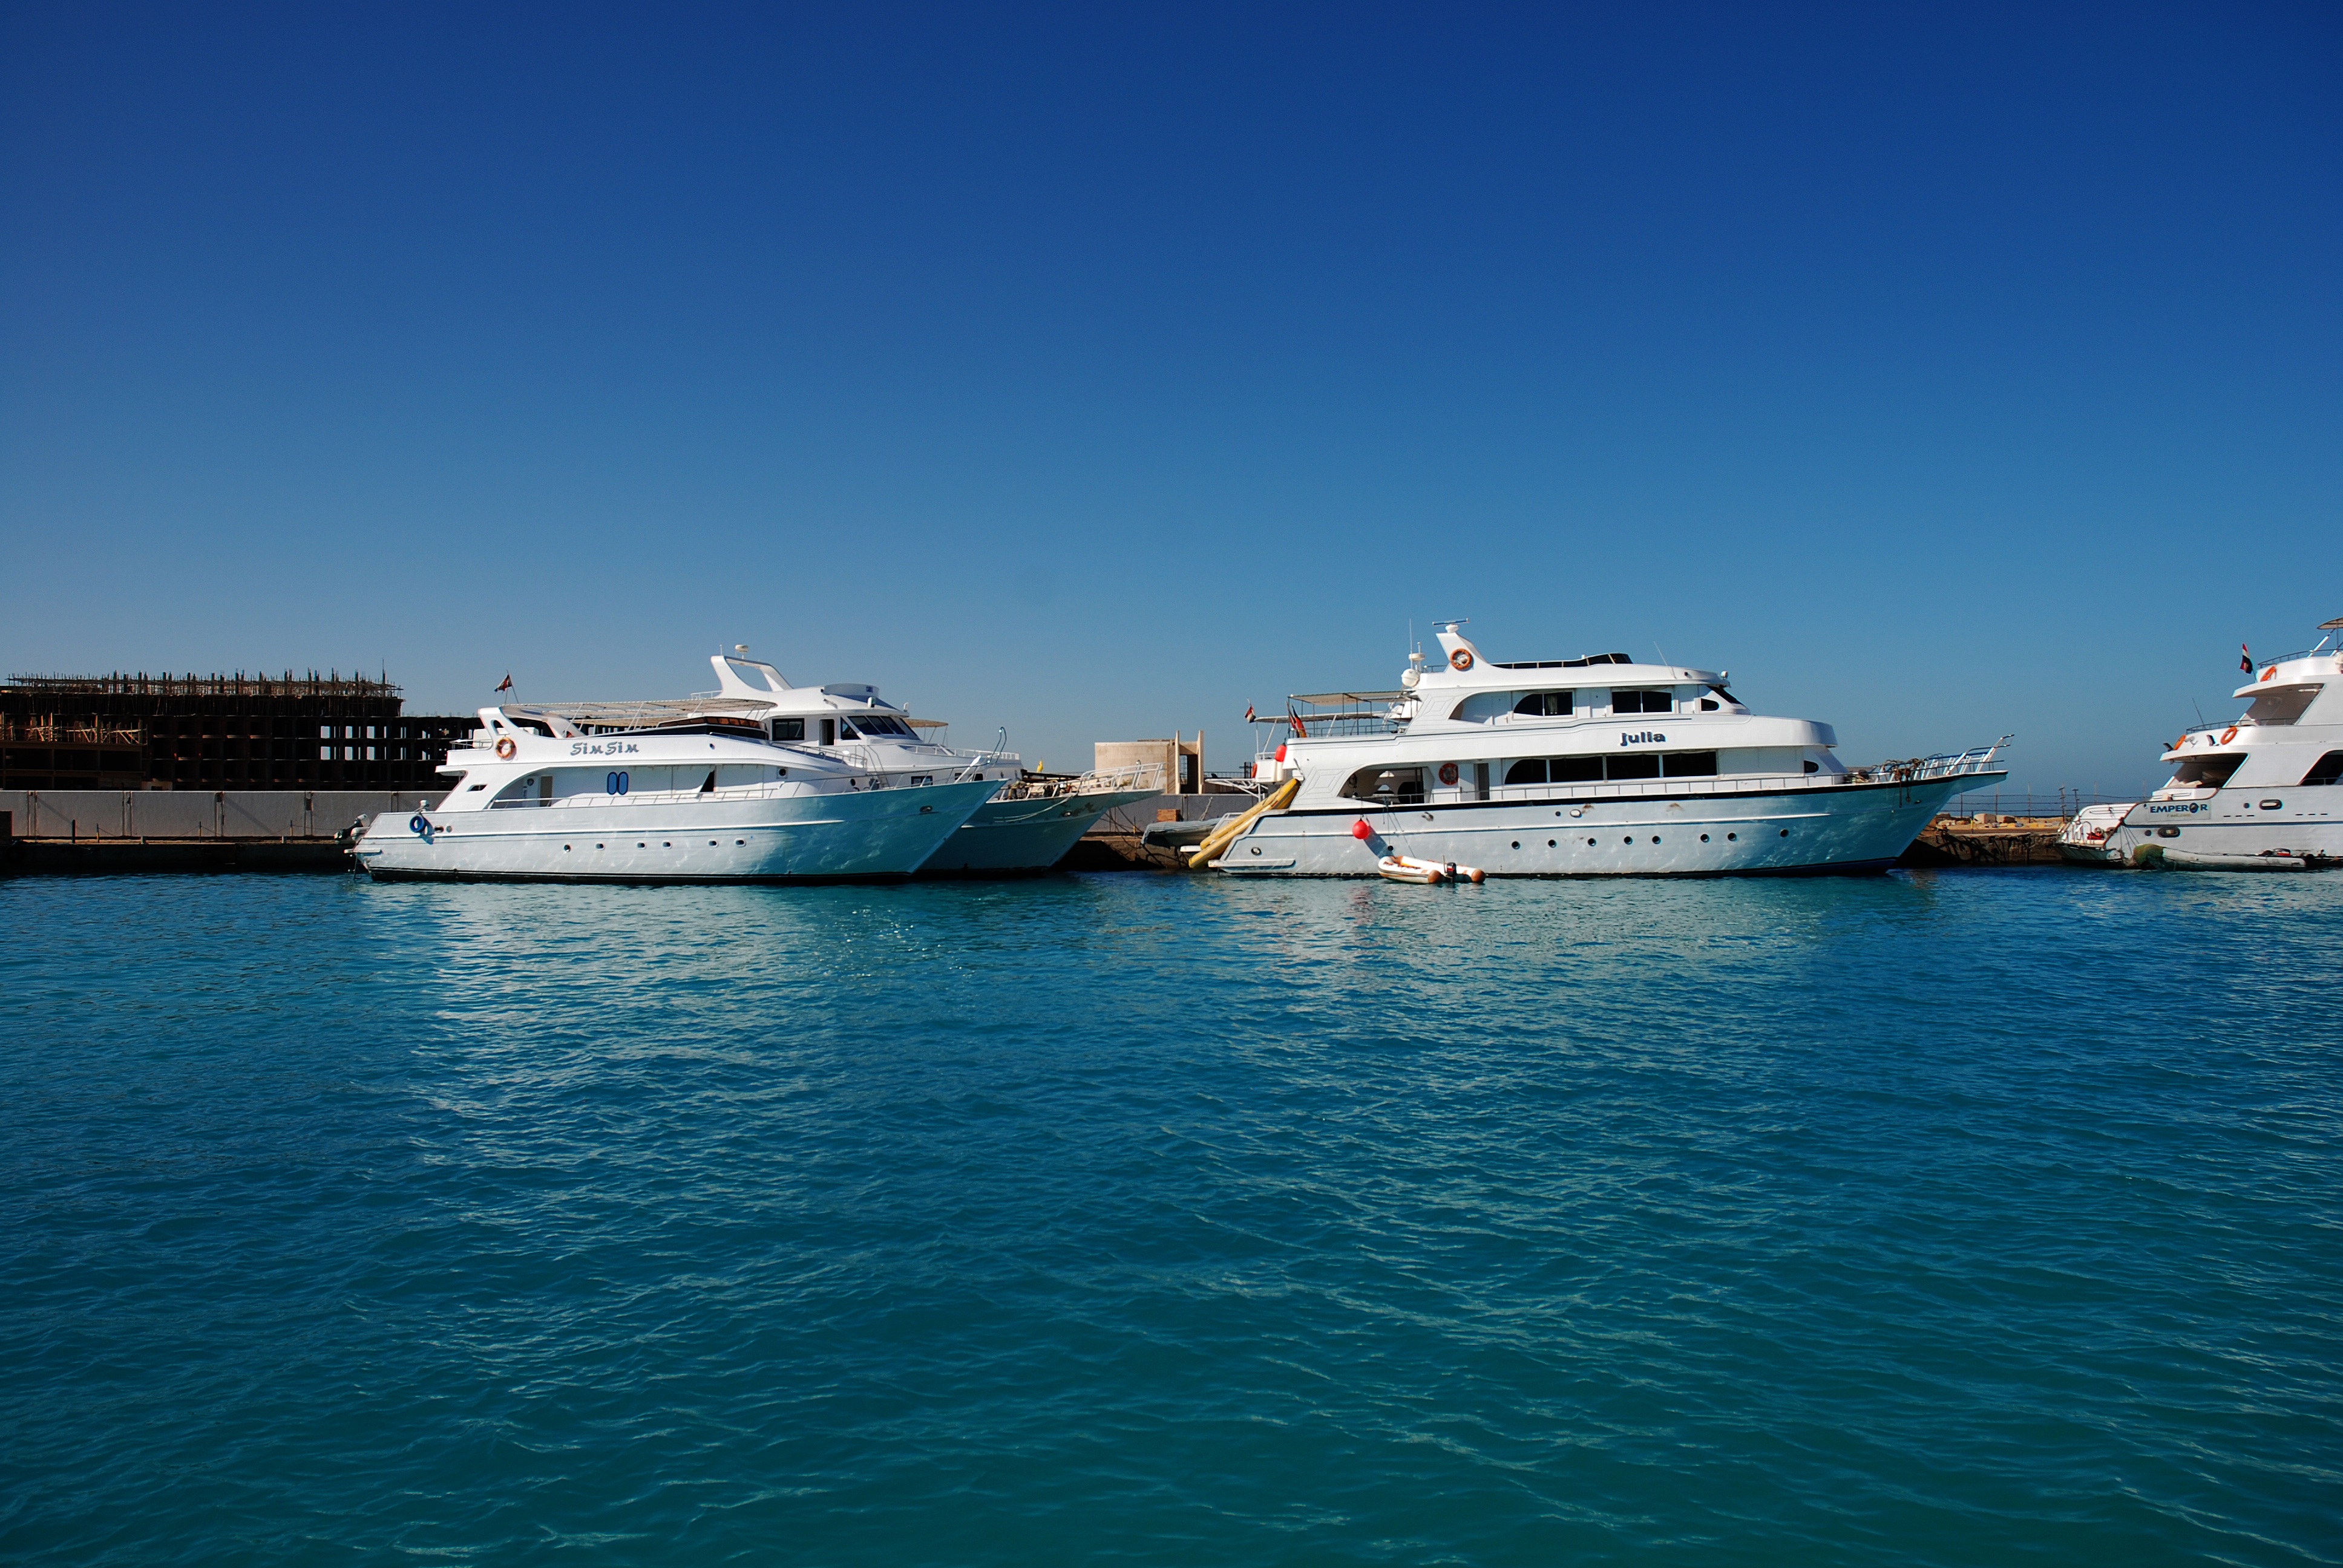
beach, sea, water, nature, ocean, dock, boat, ship, summer, vehicle, yacht, holiday, bay, harbor, marina, tourism, egypt, ferry, landscapes, watercraft, cruise ship, passenger ship, luxury yacht, depths